Bech-Kleinmacher

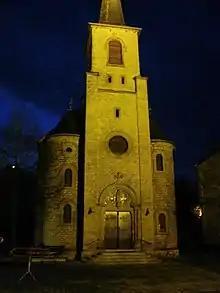
Church in Bech-Kleinmacher at night

The celebrated Luxembourg artist Nico Klopp was born in Bech-Kleinmacher on 18 September 1894. Olympian Marcel Chennaux was born here.